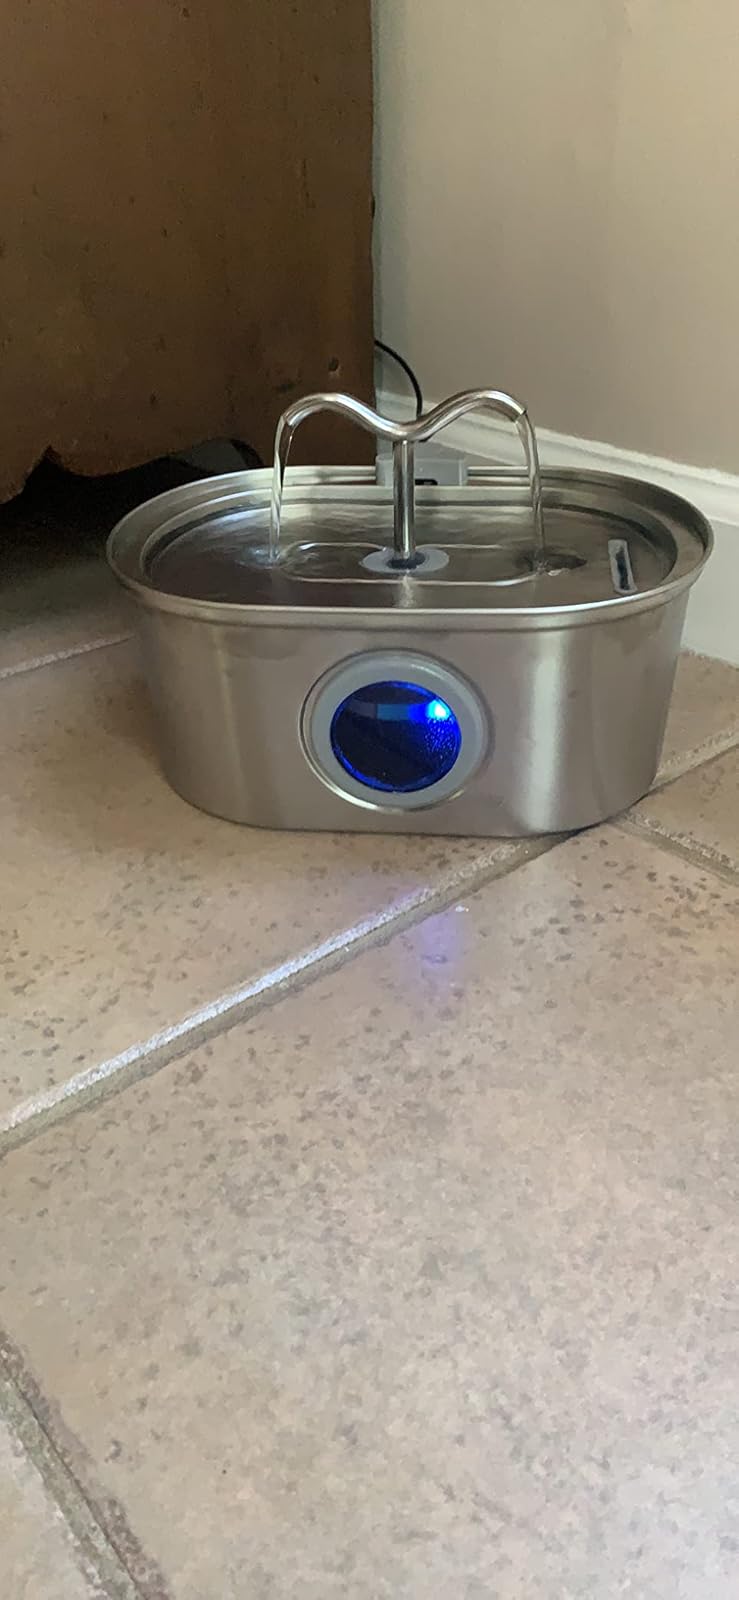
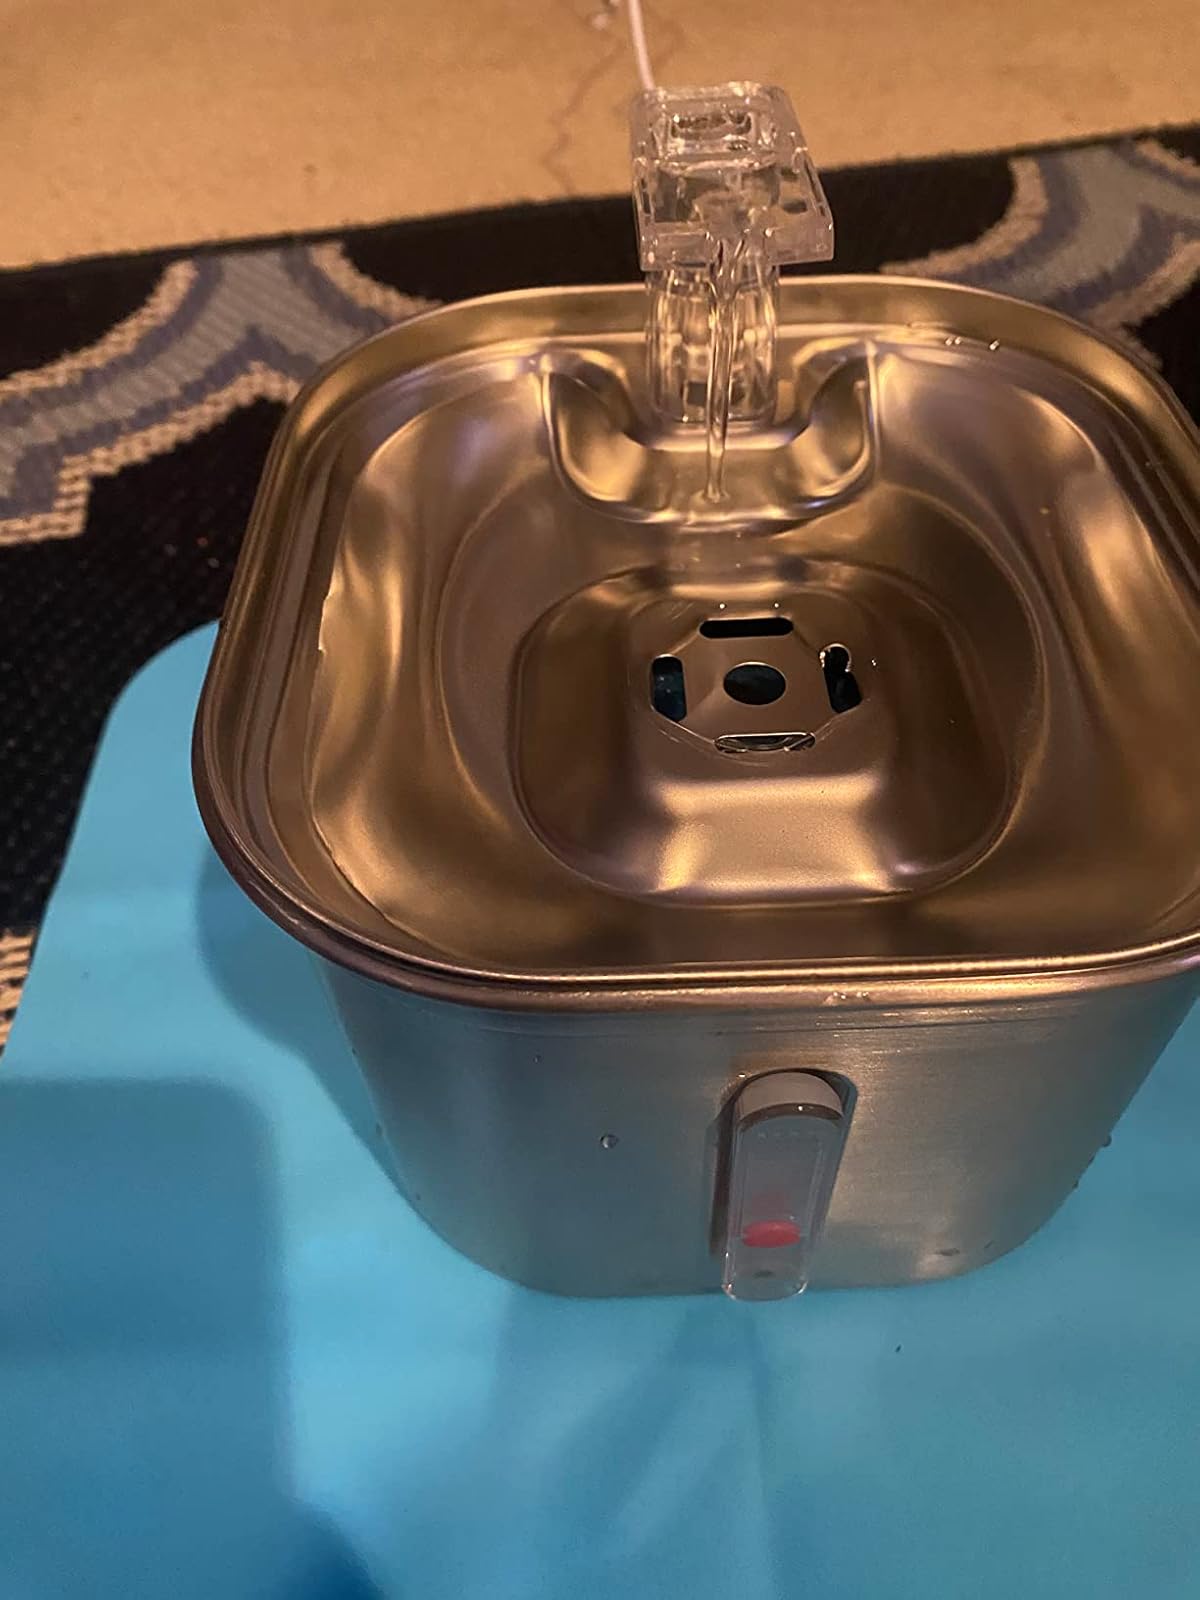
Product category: items_bowl
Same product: no